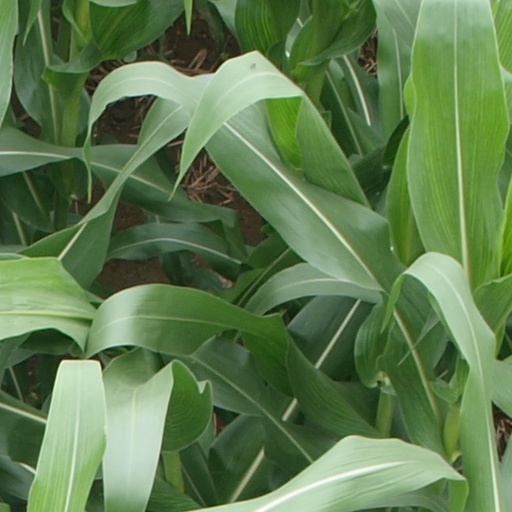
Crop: maize; corn